Spencer Tracy

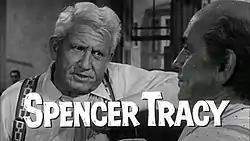
"Inherit the Wind" (1960), the first of four films Tracy made with Stanley Kramer, depicted the Scopes "Monkey Trial" of 1925.

Tracy did not appear on the screen again until the release of "Inherit the Wind" (1960), a film based on the 1925 Scopes "Monkey Trial" which debated the right to teach evolution in schools. Director Stanley Kramer sought Tracy for the role of lawyer Henry Drummond (based on Clarence Darrow), from the outset. Starring opposite Tracy was Fredric March, a pairing "Variety" described as "a stroke of casting genius ... Both men are spellbinders in the most laudatory sense of the word." The film garnered Tracy some of the strongest reviews of his career—he was nominated for an Academy Award, BAFTA Award and Golden Globe Award for the performance—but it was not a commercial hit.